Rebecca Greenwell

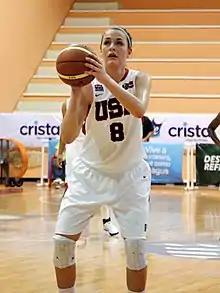
Greenwell in 2011

Greenwell started playing for the Tennessee Flight, an AAU team, in seventh grade. She would go on to win three Nike Nationals championships with the program.